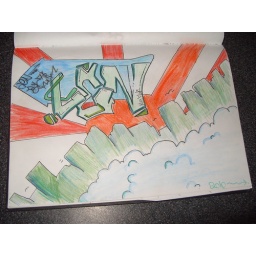
Just a piece i did when i was trying difrent names in my black book